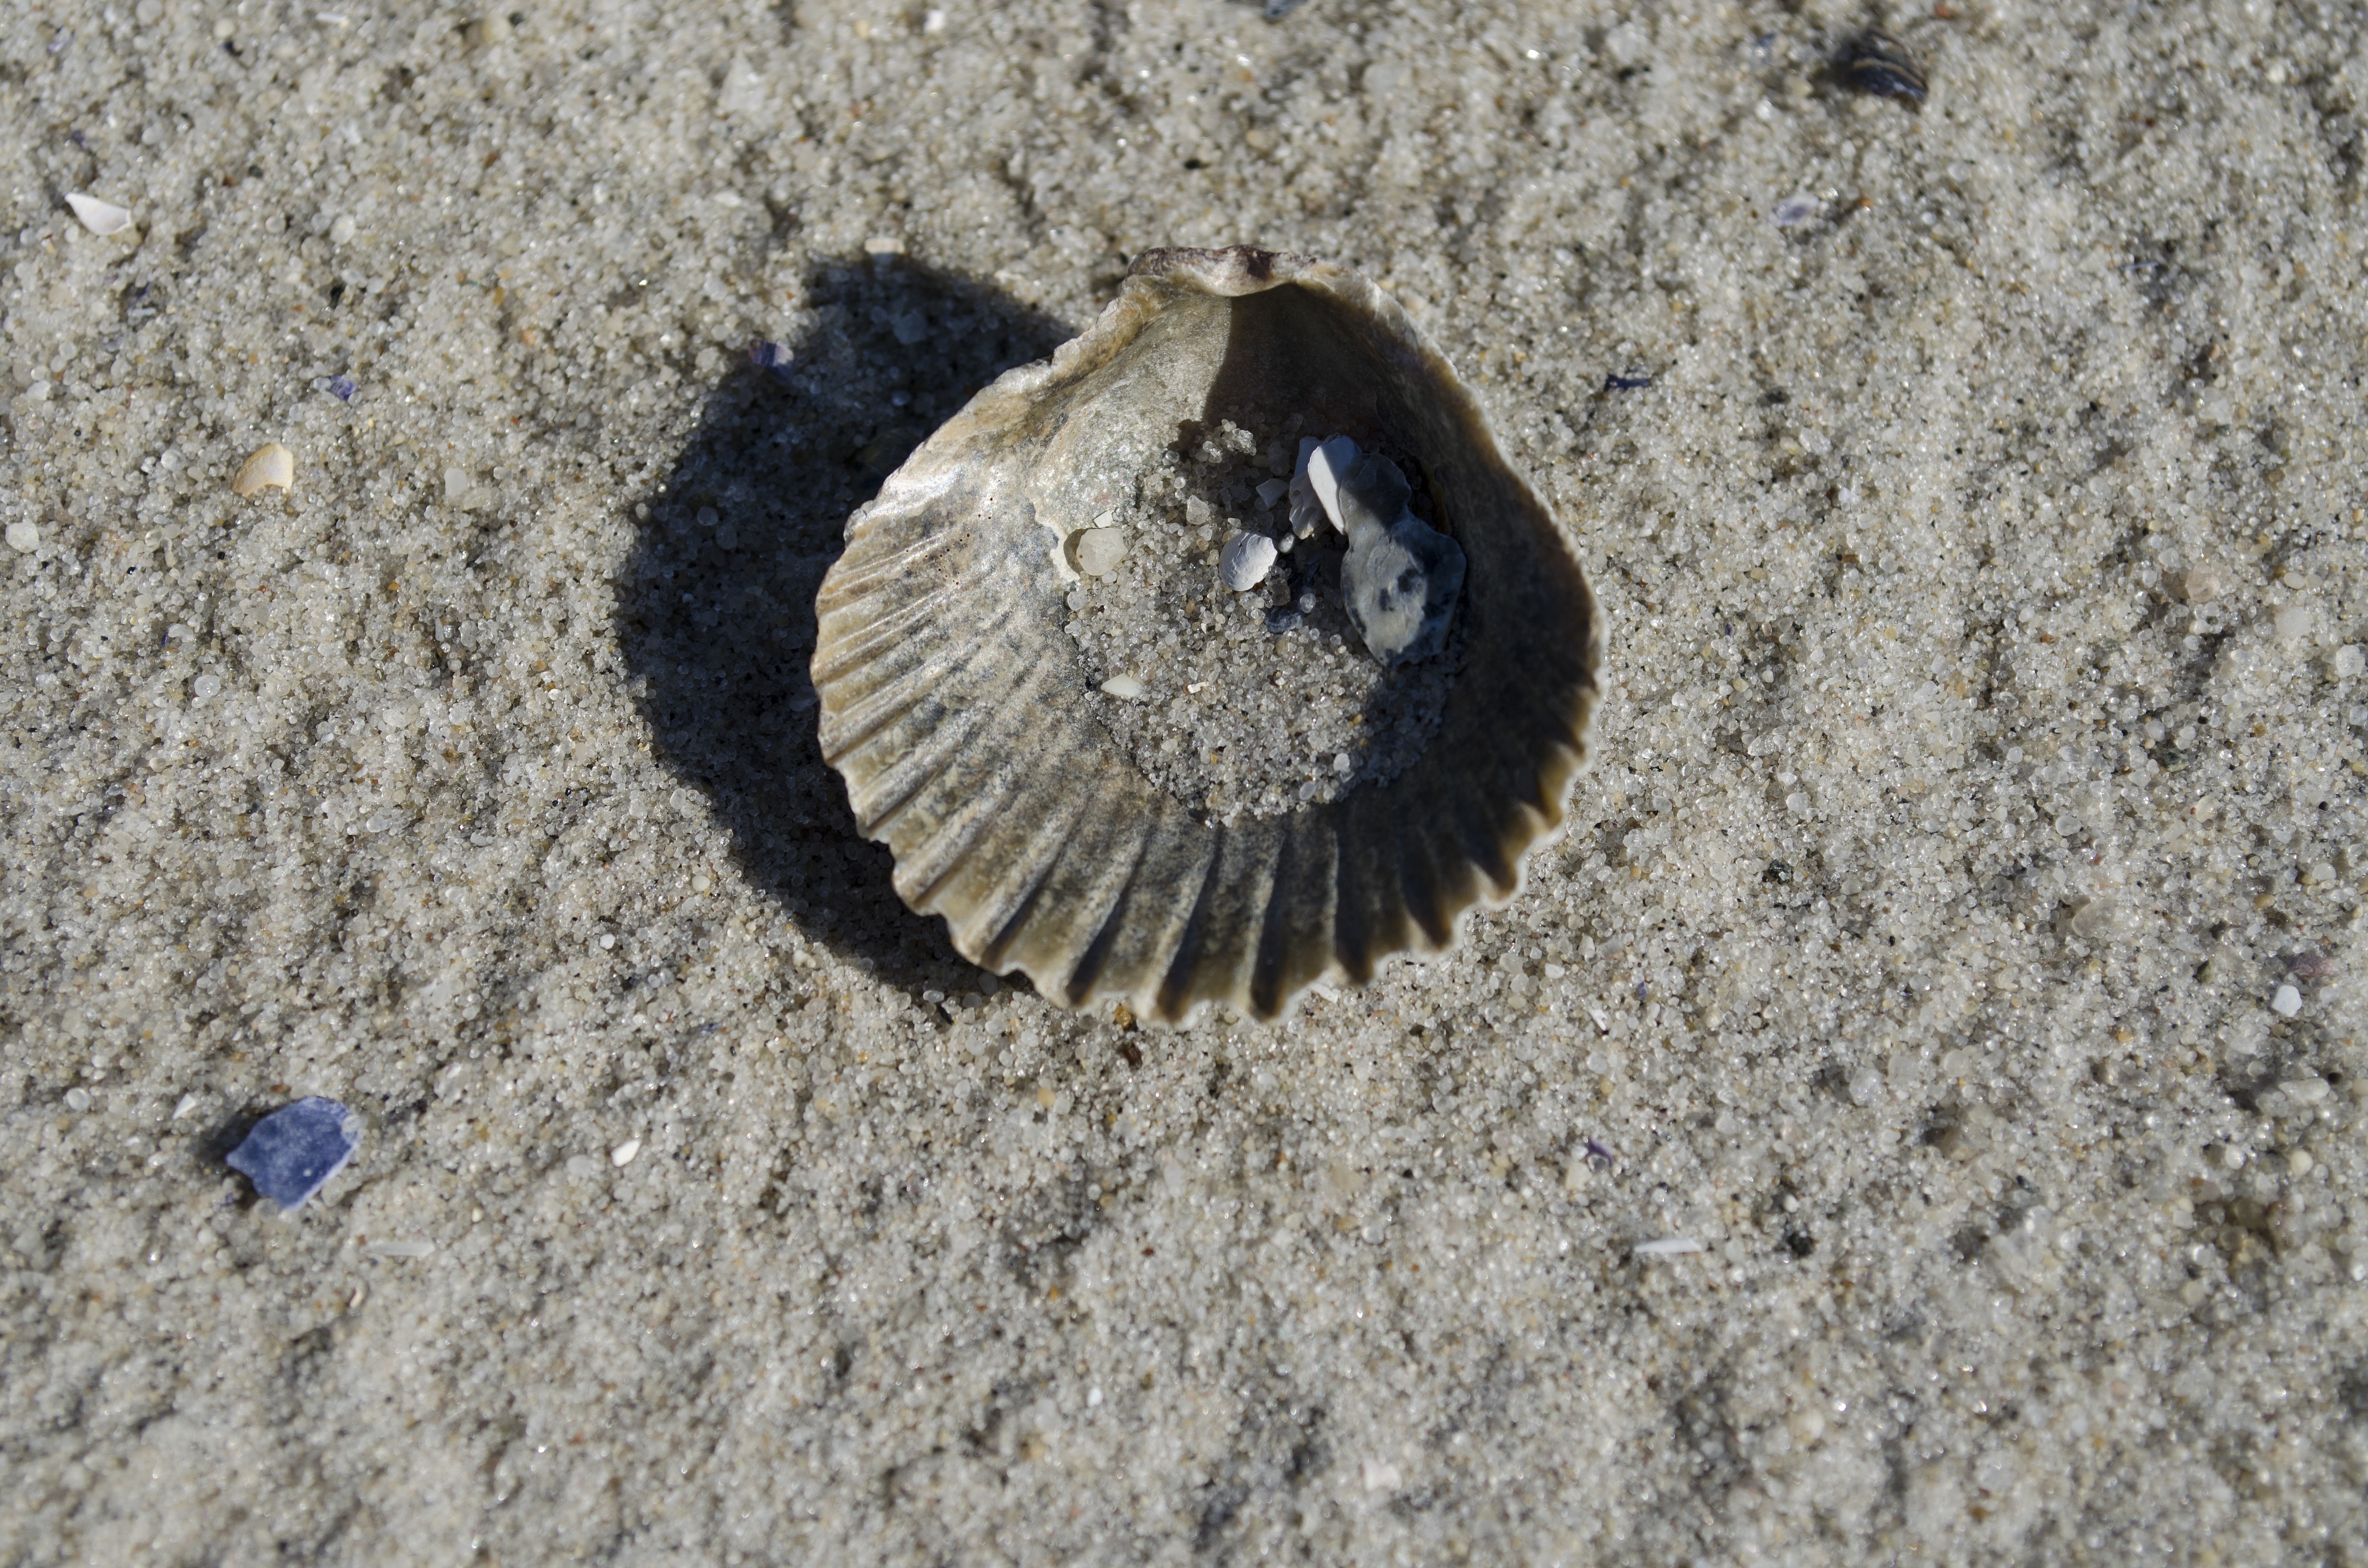
beach, sand, ocean, fauna, material, shell, invertebrate, seashell, clam, sea urchin, marine biology